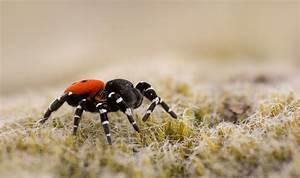
spider